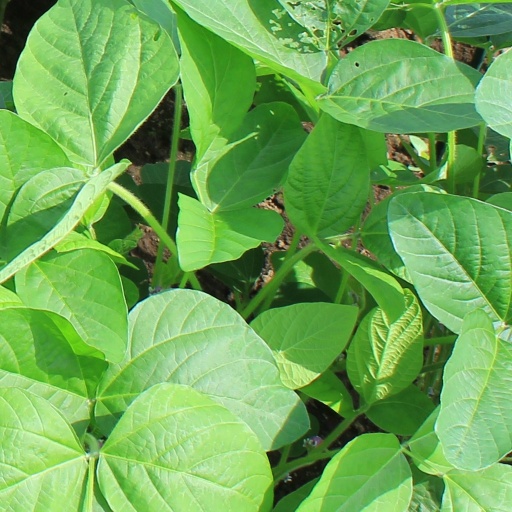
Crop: soybean